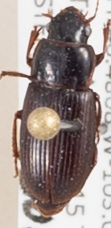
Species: Harpalus desertus
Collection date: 2015-06-11
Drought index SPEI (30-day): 1.058
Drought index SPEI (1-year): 1.69
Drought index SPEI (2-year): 1.45